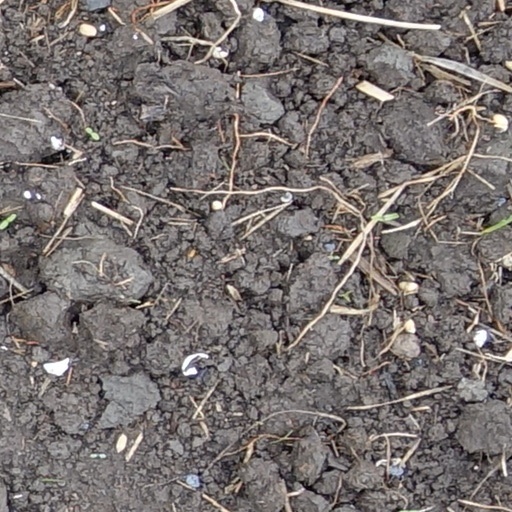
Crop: wheat